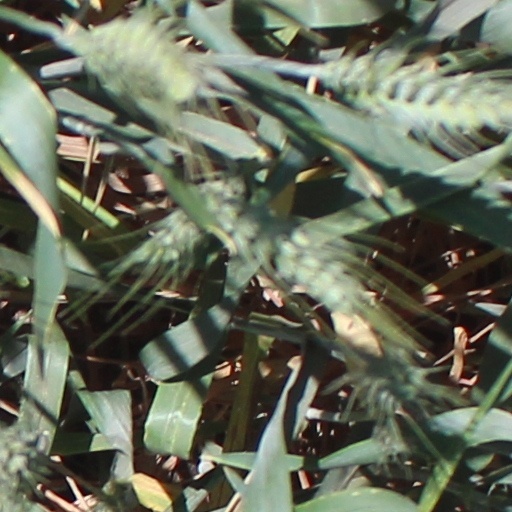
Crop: wheat